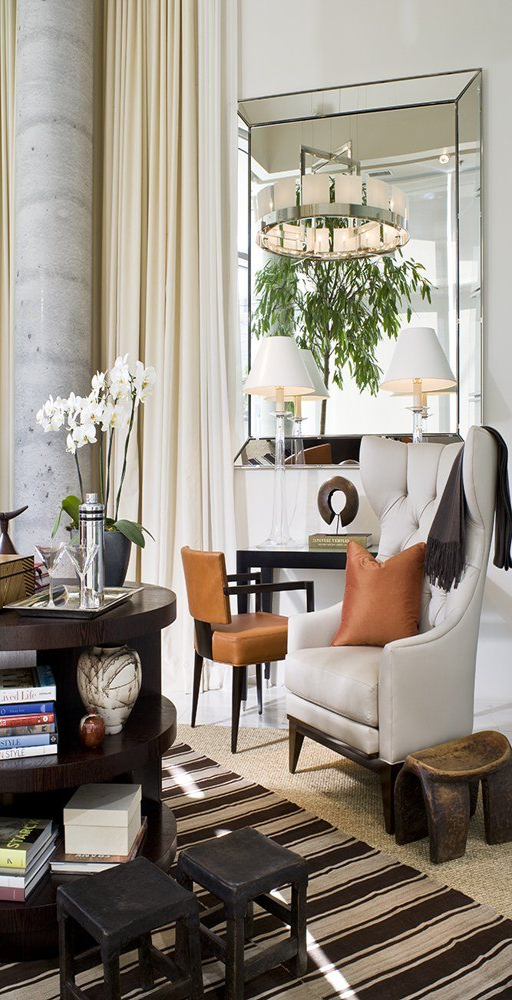
love the idea of drapery even though there 's no windows .